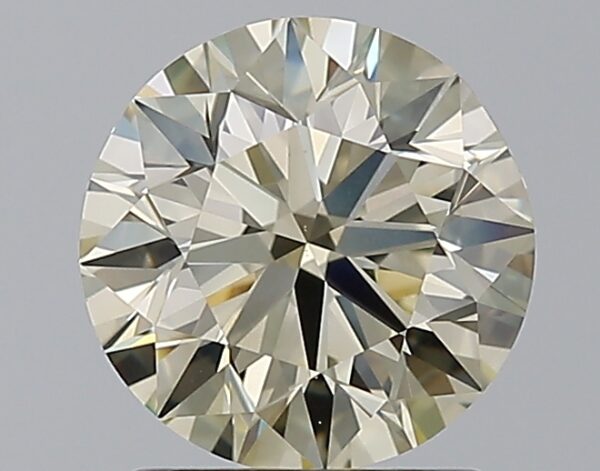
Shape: round
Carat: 1.7
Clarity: VS1
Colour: N
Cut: EX
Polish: EX
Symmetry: VG
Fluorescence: M
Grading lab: GIA
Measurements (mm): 7.53 x 7.6 x 4.77